Holy Ghost (2014 film)

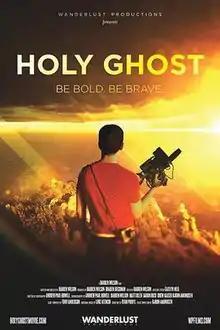
Theatrical release poster

Holy Ghost is a 2014 American Christian documentary film written and directed by Darren Wilson, to take the viewer to locations around the world to see if the Holy Spirit can really lead a film.